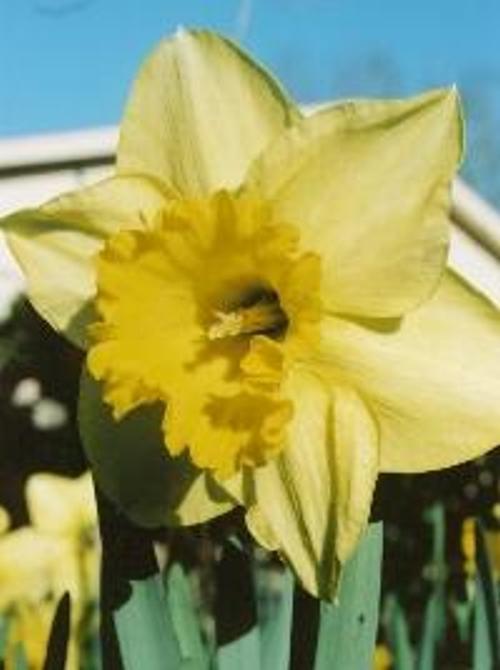
Flower: Daffodil